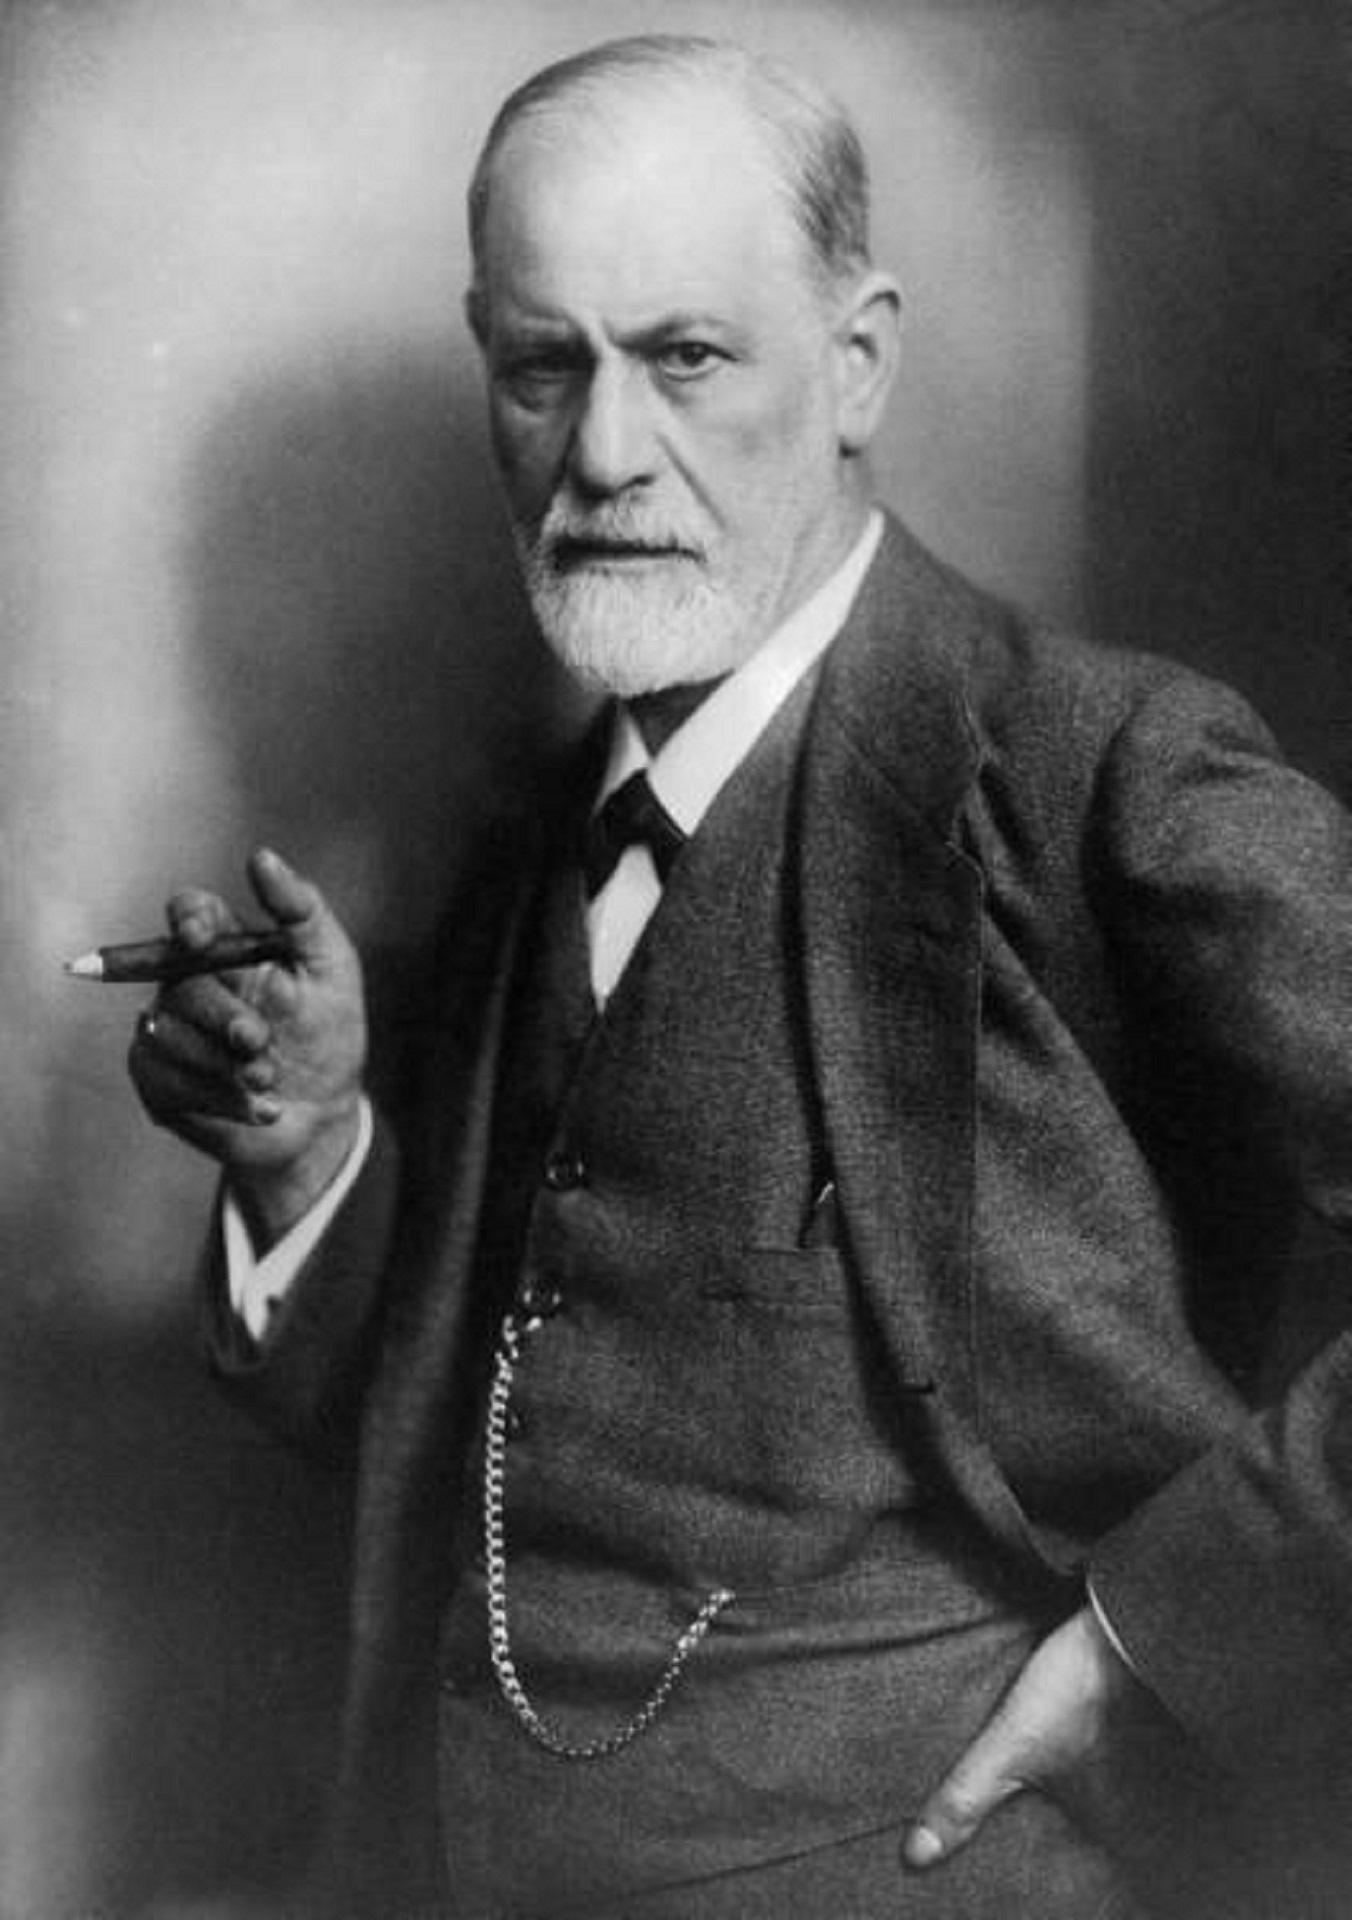
man, person, black and white, portrait, father, profession, monochrome, gentleman, vienna, photograph, image, doctor, dreams, professor, psychotherapy, monochrome photography, unconscious, sigmund freud, libido, neurologist, oedipus complex, film noir, psychoanalysis, free association, transference